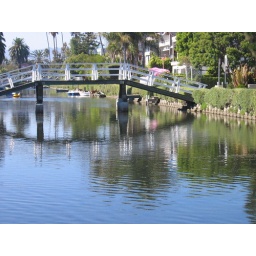
bridge over water